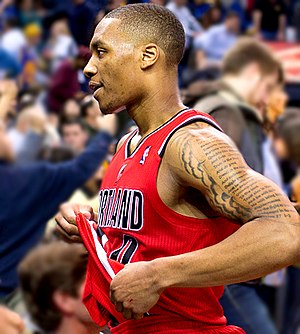
Damian Lillard
Damian Lamonte Ollie Lillard er en amerikansk professionel basketballspiller der til dagligt spiller for klubben Portland Trail Blazers i NBA. Han spillede college for Weber State Wildcats. Efter at han blev draftet med sjette picket i 2012, vandt Damiam Lillard "Rookie of the Year"-prisen i samme sæson. Damian Lillard er senere blevet udnævnt til NBA All-star to gange.